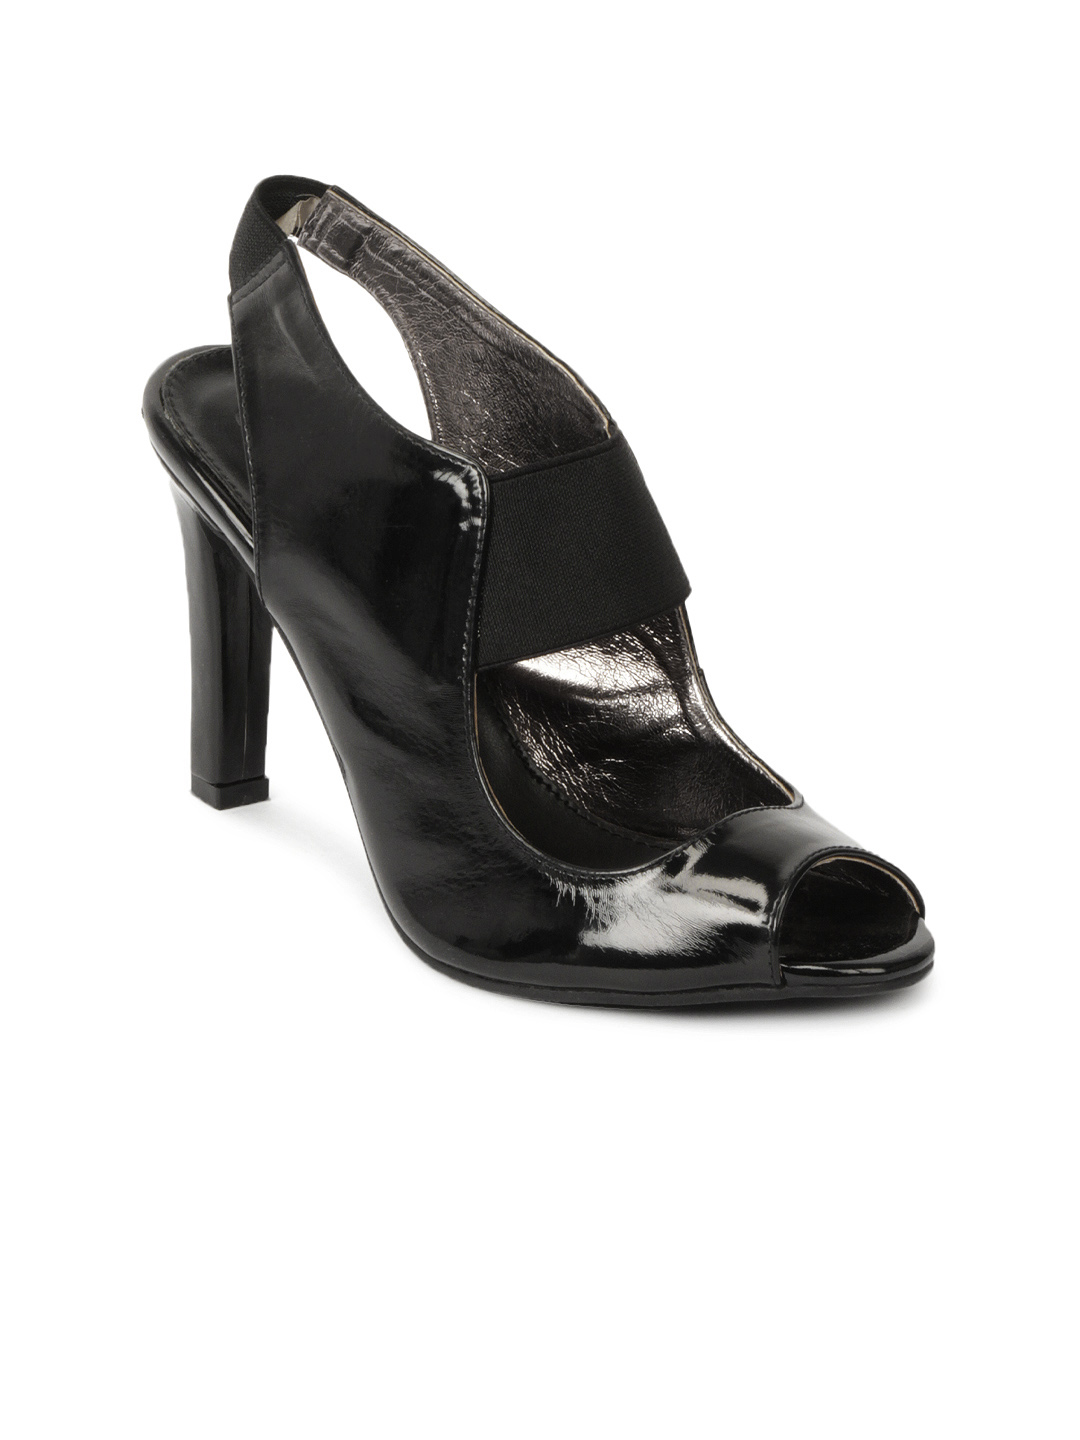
Catwalk Women Black Heels
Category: Footwear / Shoes / Heels
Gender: Women
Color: Black
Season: Winter 2015
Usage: Casual